Echelon Conspiracy

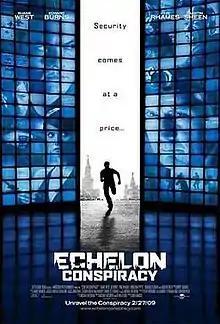
Theatrical release poster

Echelon Conspiracy (also released as The Gift) is a 2009 American action thriller film directed by Greg Marcks, from a screenplay by Michael Nitsberg and Kevin Alyn Elders. It stars Shane West, Edward Burns, Ving Rhames, Jonathan Pryce, Tamara Feldman, and Martin Sheen.